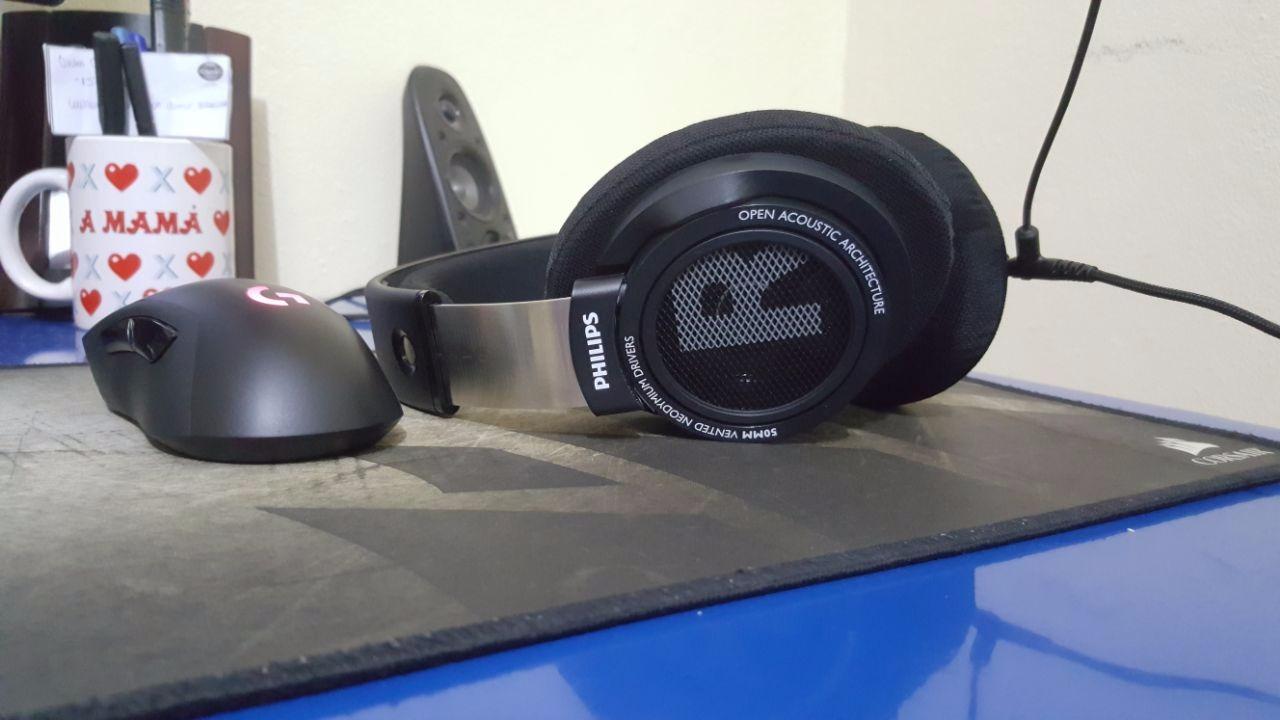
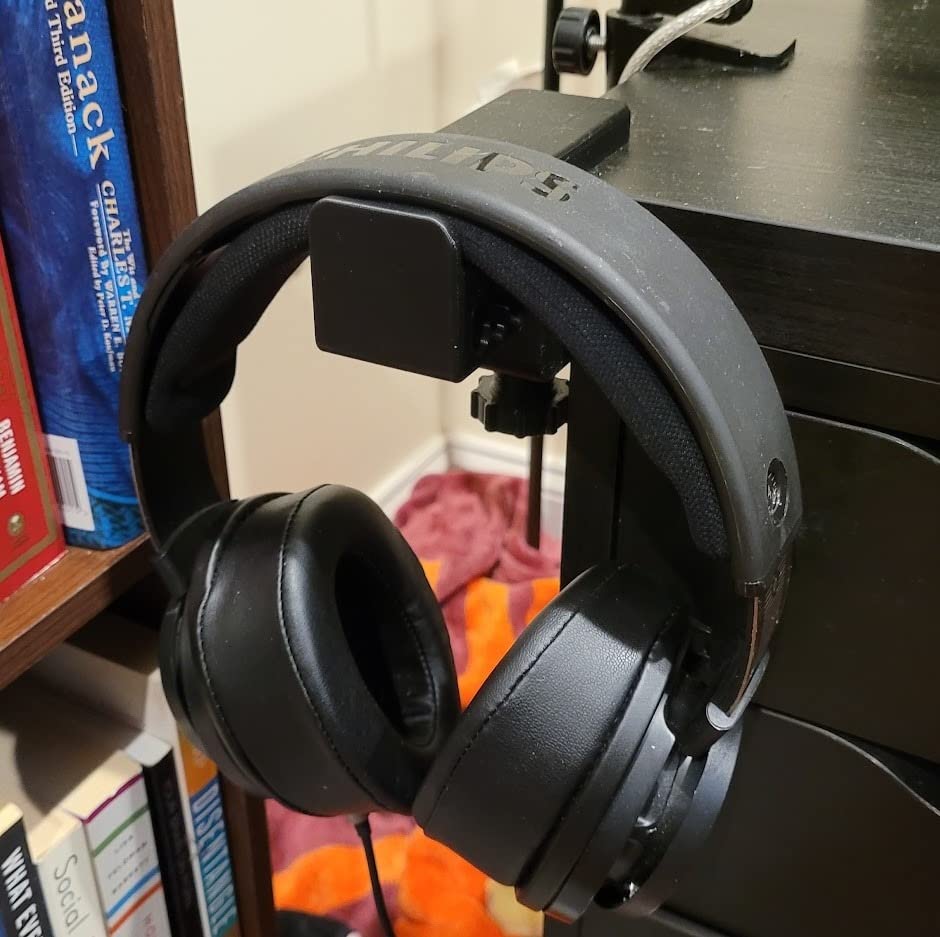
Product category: headphones
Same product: yes